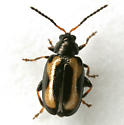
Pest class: striped_flea_beetle